Albert von Le Coq

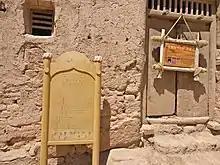
Albert von Le Coq once lived in this house when he was in Turpan.

Von Le Coq was convinced that the influence of Ancient Greece could be found as far in the east as China. However, organising expeditions to Central Asia and China was beyond his means. The German archaeologist Hermann Parzinger has found a letter in the Prussian State Archive which reveals that the financial backing to von Le Coq's expedition came from no one else than the last German emperor Wilhelm II. Wilhelm was obsessed with Greek culture and supported one of the expeditions with 32,000 German gold marks.